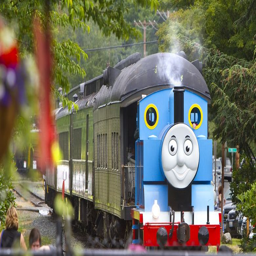
take a ride with film character .